Fabrizio Palenzona

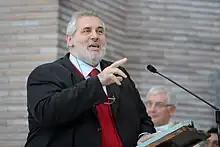
Fabrizio Palenzona

Fabrizio Palenzona (born in Novi Ligure, September 1, 1953) is a company executive, banker and Italian politician, past president of ASECAP, president of Gemina, Italian Association of Motorway and Tunnel Concessionaire Companies (AISCAT), of Aeroporti di Roma (ADR), on the board of directors of Mediobanca and vice president of Unicredit.